Satyricon

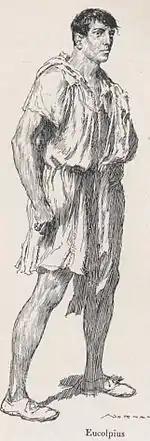
"Encolpius", illustration by Norman Lindsay

The work is narrated by its central figure, Encolpius. The surviving sections of the novel begin with Encolpius traveling with a companion and former lover named Ascyltos, who has joined Encolpius on numerous escapades. Encolpius' slave, Giton, is at his owner's lodging when the story begins.